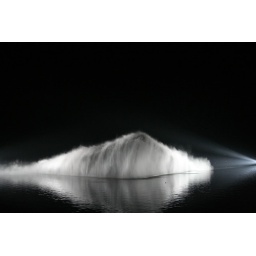
water show on west lake in hangzhou.